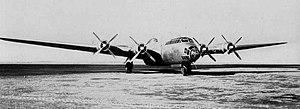
Le Projet Z était un projet militaire de l'Empire du Japon, similaire au projet nazi Amerika Bomber, visant à concevoir un bombardier intercontinental capable d'atteindre l'Amérique du Nord. Stoppé net à cause de la fin de la Seconde Guerre Mondiale, il ne fut jamais achevé, comme bien d'autres projets alors en chantier dans les pays de l'Axe.
Le Nakajima G5N1 était un avion militaire de la Seconde Guerre mondiale réalisé au Japon.